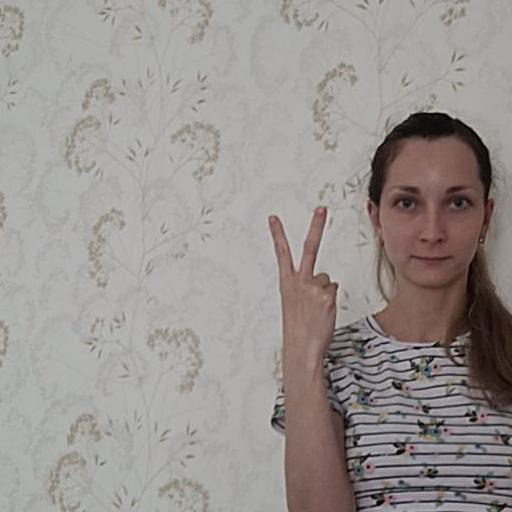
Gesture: peace_inverted